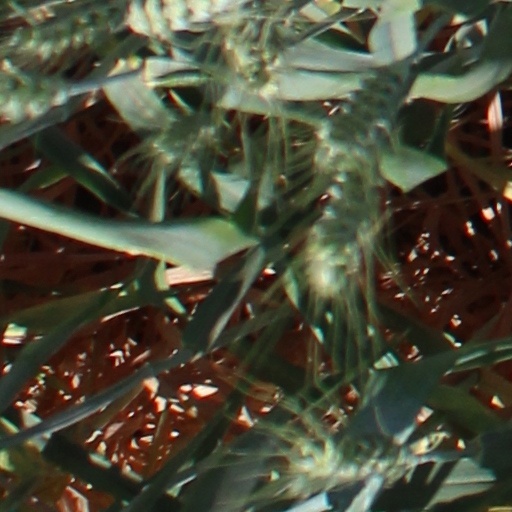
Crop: wheat